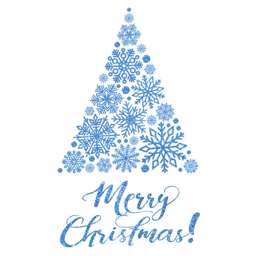
greeting card with bright blue text and abstract christmas tree on a white background vector art illustration